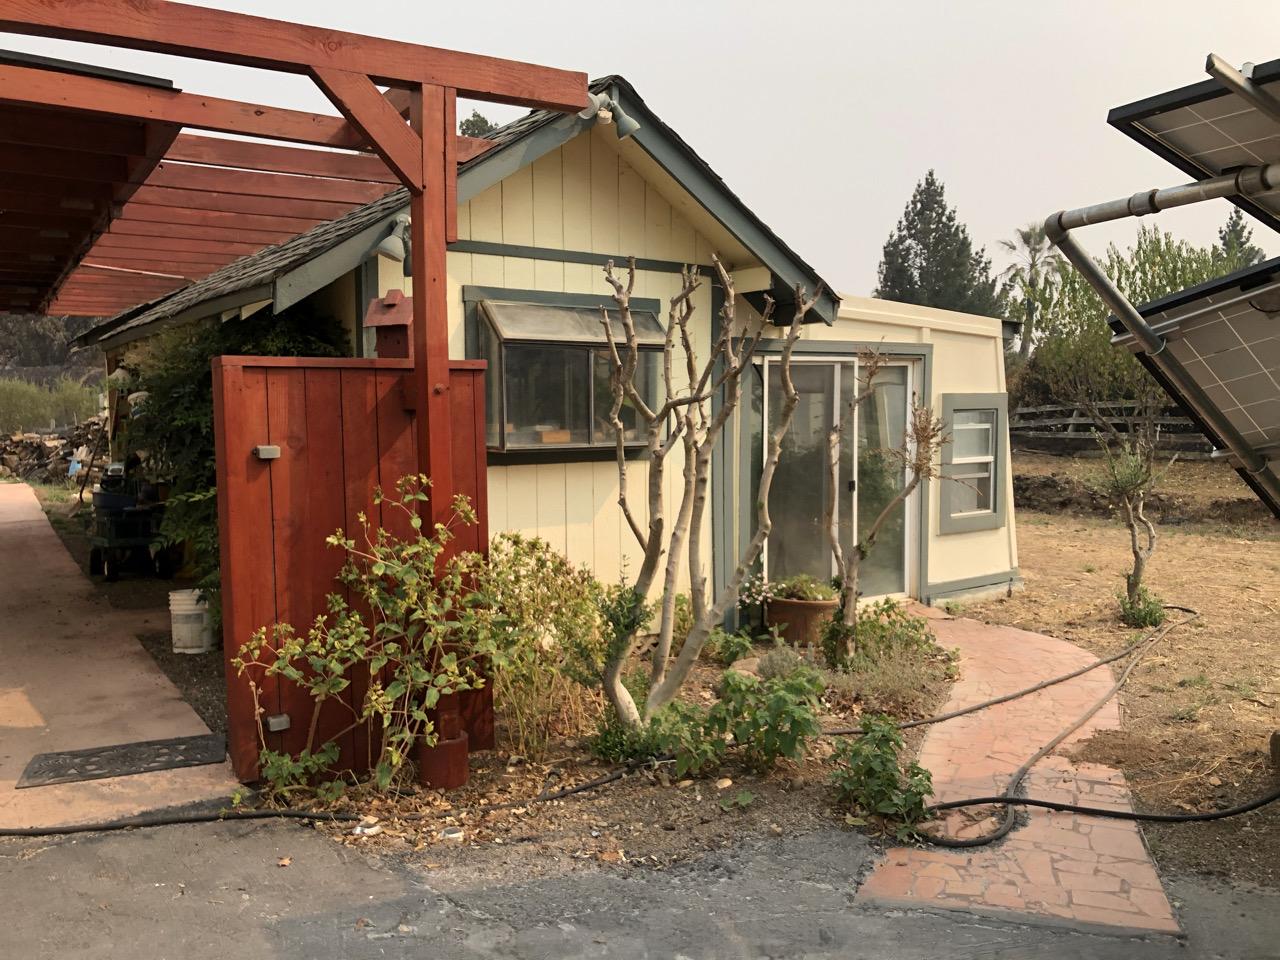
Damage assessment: no_damage